Amphibious warfare

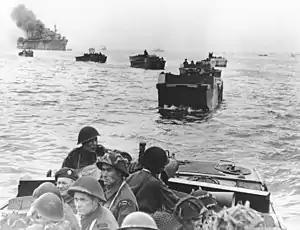
Canadian landings at Juno Beach in the Landing Craft Assault

During the inter-war period, the combination of the negative experience at Gallipoli and economic stringency contributed to the delay in procuring equipment and adopting a universal doctrine for amphibious operations in the Royal Navy.